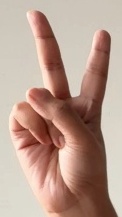
ASL sign: 2